Alexander Lukashenko

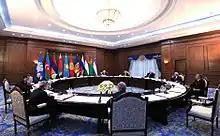
Meeting of CIS leaders in Bishkek, Kyrgyzstan, September 2016

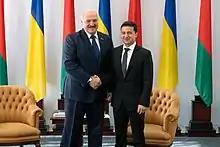
Volodymyr Zelensky shaking hands with Lukashenko in Zhytomyr, October 2019

On 11 October 2015, Lukashenko was elected for his fifth term as the president of Belarus. Just over three weeks later, he was inaugurated in the Independence Palace in the presence of attendees such as former president of Ukraine Leonid Kuchma, Chairman of the Russian Communist Party Gennady Zyuganov and Belarusian biathlete Darya Domracheva. On mid-September 2017, Lukashenko oversaw the advancement of joint Russian and Belarusian military relations during the military drills that were part of the Zapad 2017 exercise.